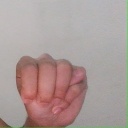
अक्षर: म